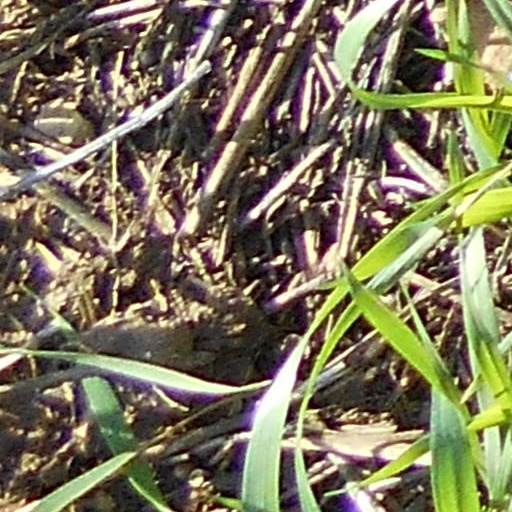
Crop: wheat